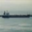
Label: ship